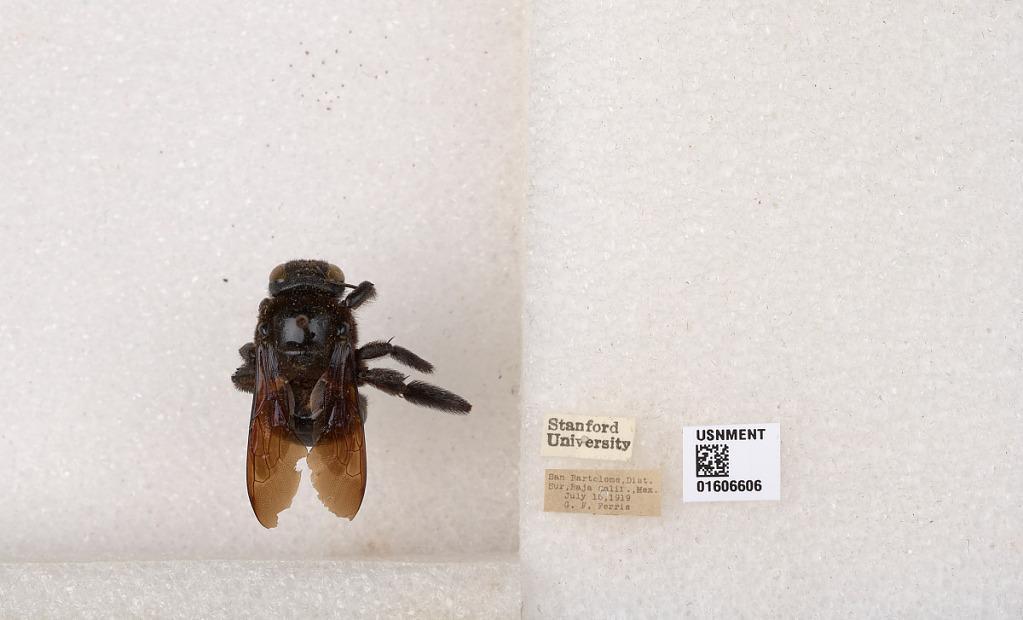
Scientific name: Xylocopa (Xylocopoides) californica arizonensis Cresson
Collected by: G. Ferris
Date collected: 1919-7-15
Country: Mexico
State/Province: Baja California Sur
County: Mulege
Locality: Stanford University | San Bartolome